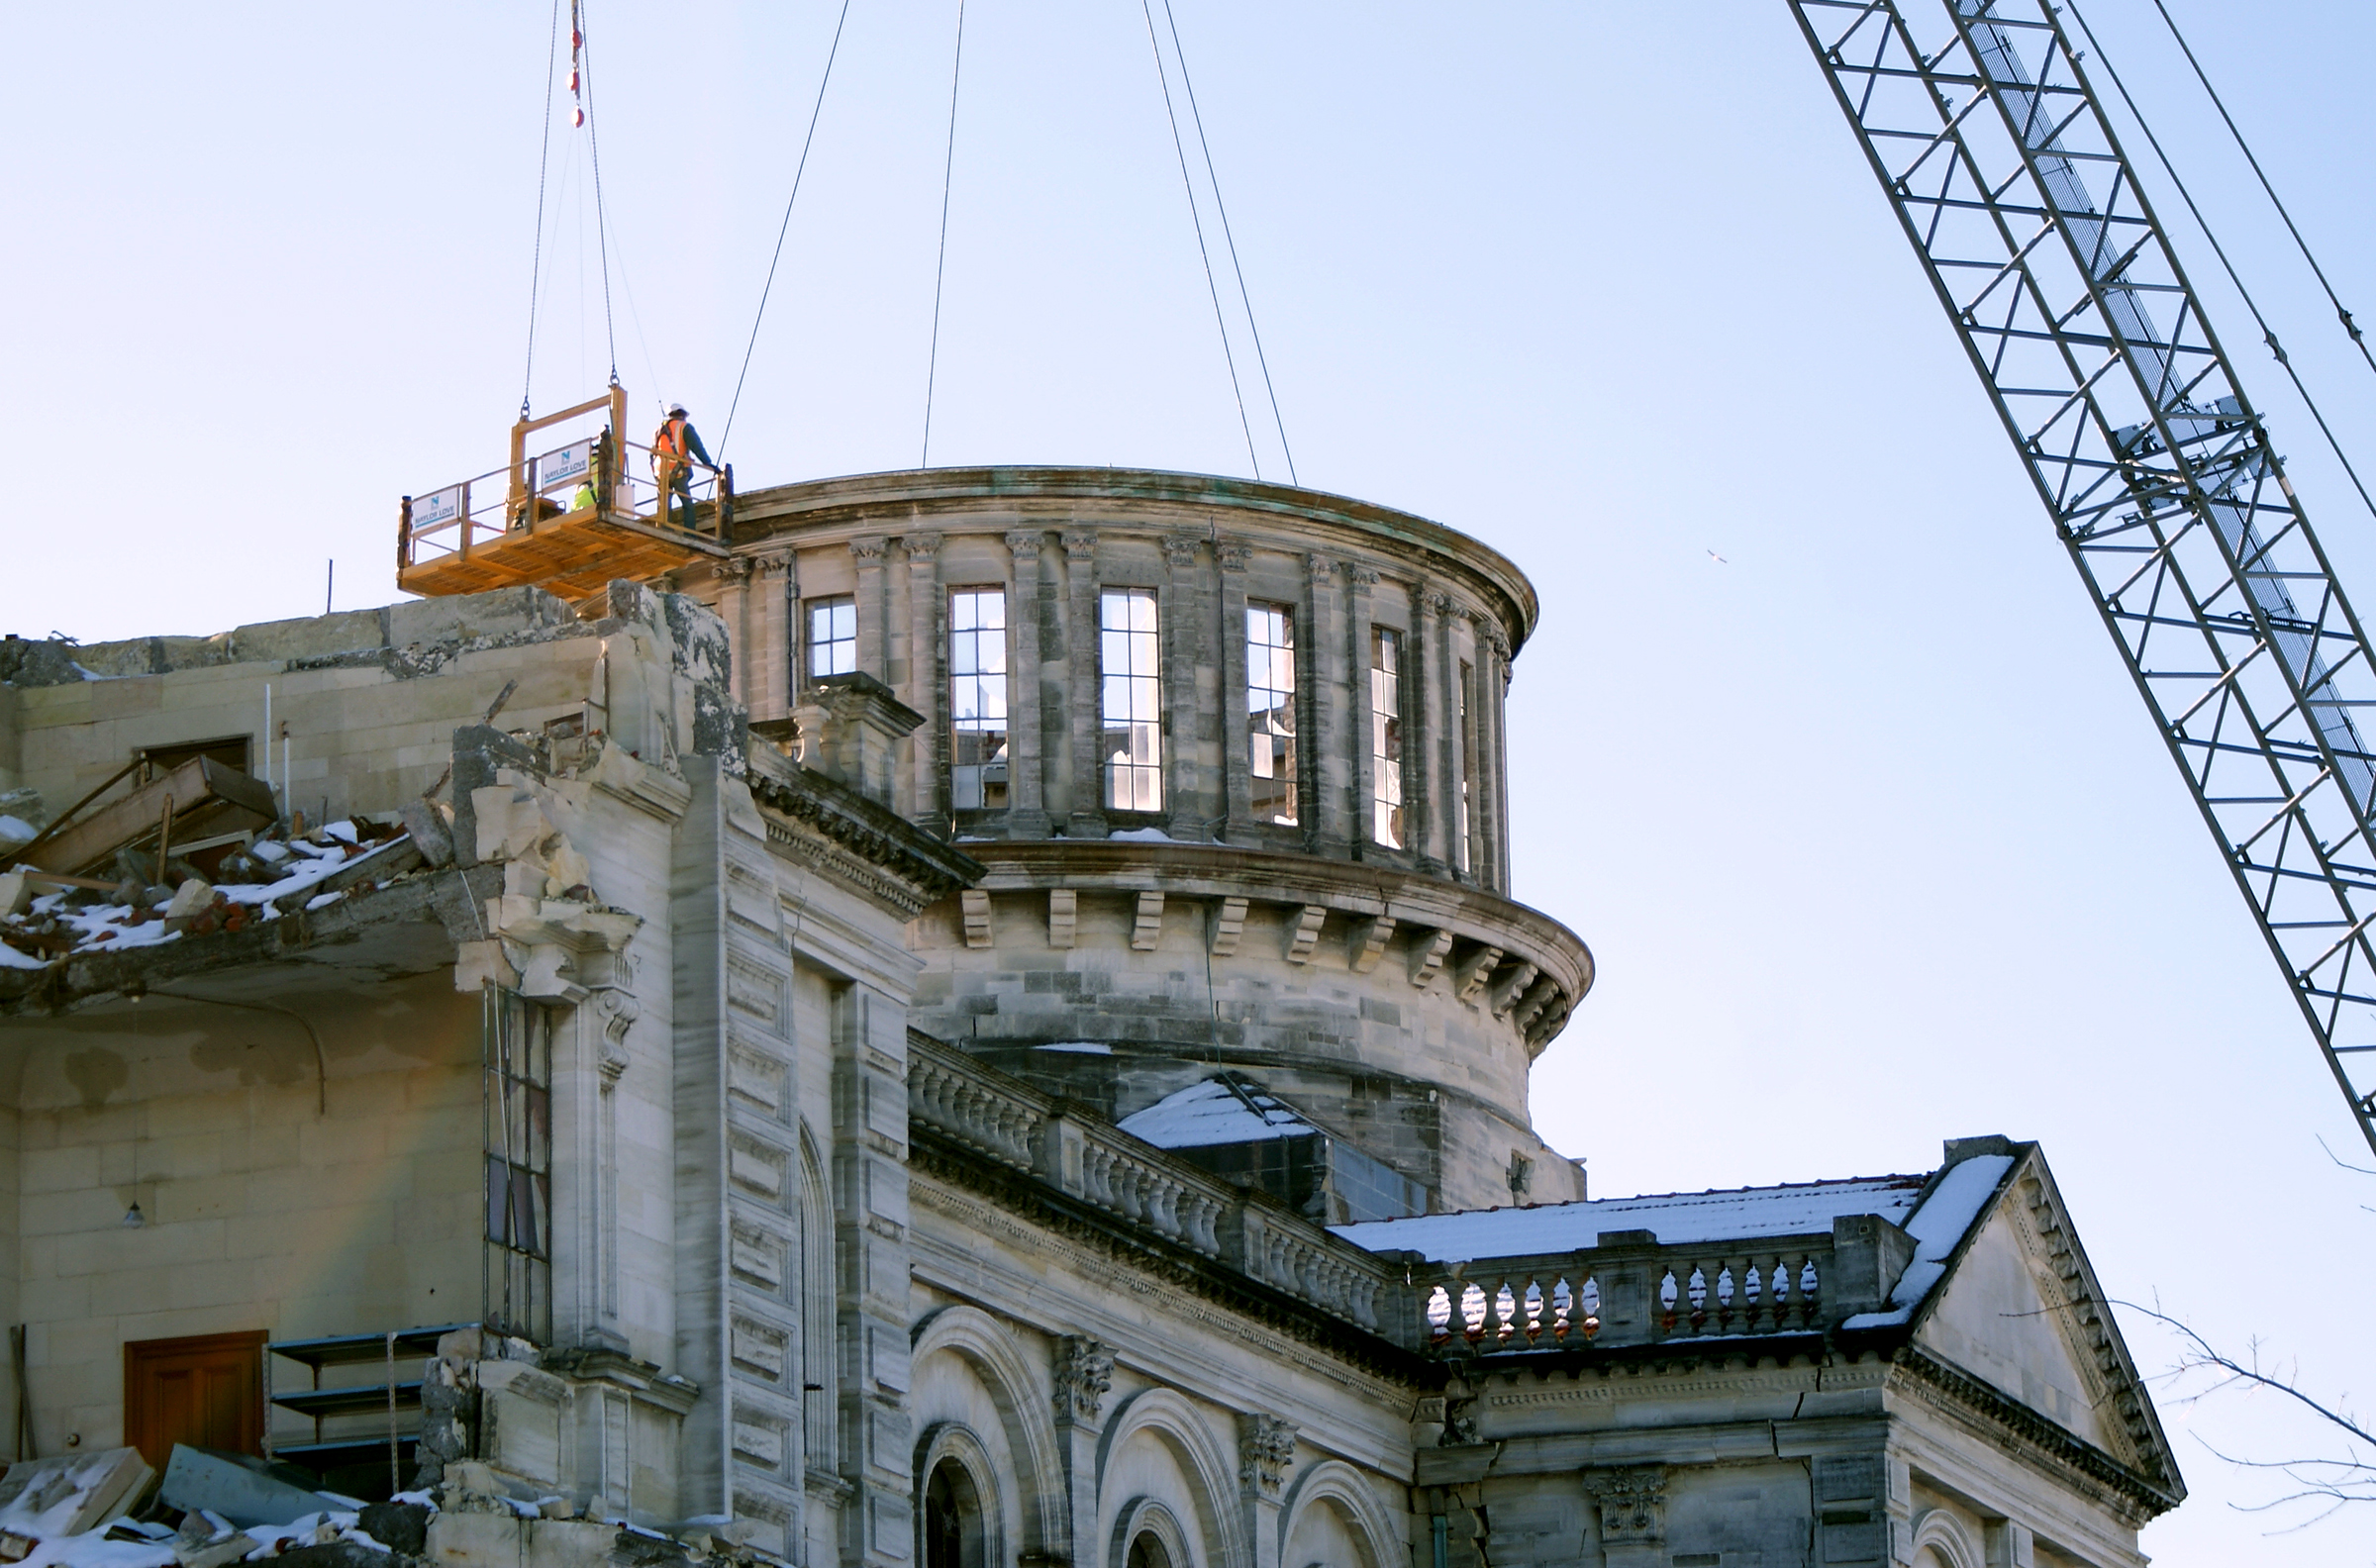
architecture, structure, tower, landmark, facade, church, cathedral, newzealand, churches, neoclassic, basilica, christchurch, canterbury, catholicchurch, christchurcheartquake, oamarulimestone, churcharchitecture, architecturecathiolc, eartquake, urban area, publicdomaindedicationcc0, cathedraloftheblessedsacrement